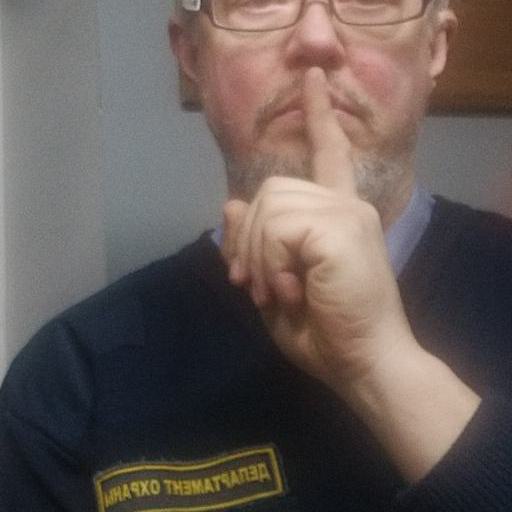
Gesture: mute